MV Rhosus

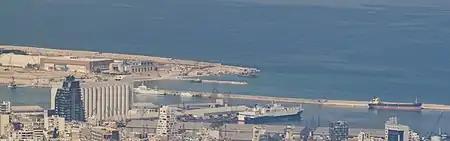
"Rhosus" (right) moored at Port of Beirut in 2017

In September 2013, the freighter was chartered to carry a cargo of high-density ammonium nitrate from Georgian fertilizer maker, Rustavi Azot LLC, in Georgia to be delivered to Fábrica de Explosivos Moçambique (FEM) in Matola, Mozambique. On , "Rhosus" set sail from Batumi bound to Beira carrying 2,750 tonnes of ammonium nitrate in bags, a cargo which the captain regarded as "dangerous", but not so dangerous that it could not be transported. On , the ship ported in Beirut. Some sources stated that it was forced to port due to mechanical issues and possibly engine problems, while other sources said that the owner did not have sufficient funds to pay tolls for the Suez Canal and attempted but failed to take on a shipment of heavy machinery from Beirut to Aqaba, Jordan. The heavy machinery was stacked over the hatch leading to the cargo space containing the ammonium nitrate, causing the hatch covers to buckle and damaging the ship.